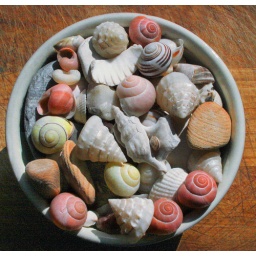
Shells and stones in a round bowl, on a wooden surface.